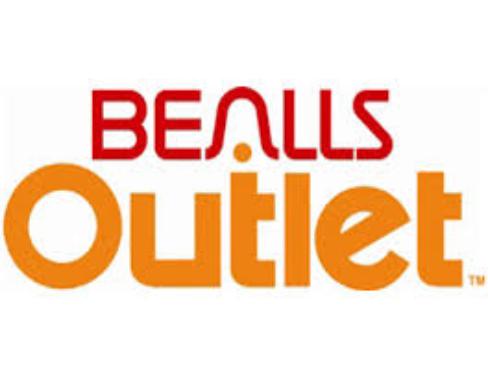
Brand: bealls
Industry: Others